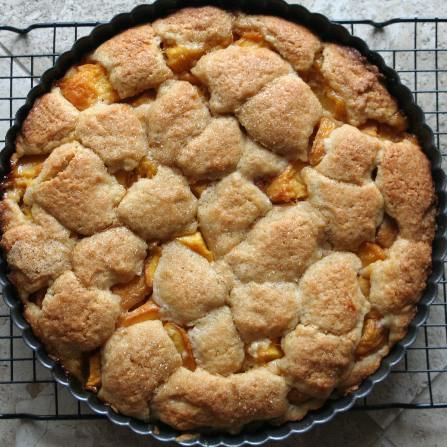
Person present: No